Kamov Ka-126

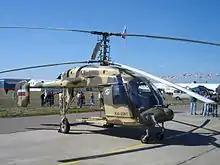
Kamov Ka-226

The "V-60" was a projected light (3500 kg) armed escort helicopter from Kamov based on the civil Kamov Ka-126. Only a model of the original "V-60" exists. The existing model shows four missiles as its sole armament. The project was abandoned in the 1980s and is often confused to be an early concept of the Ka-60. The initial prototype and pre-series version of the Ka-60 carried another designation, V-62.